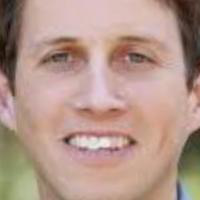
Age group: age 31-40